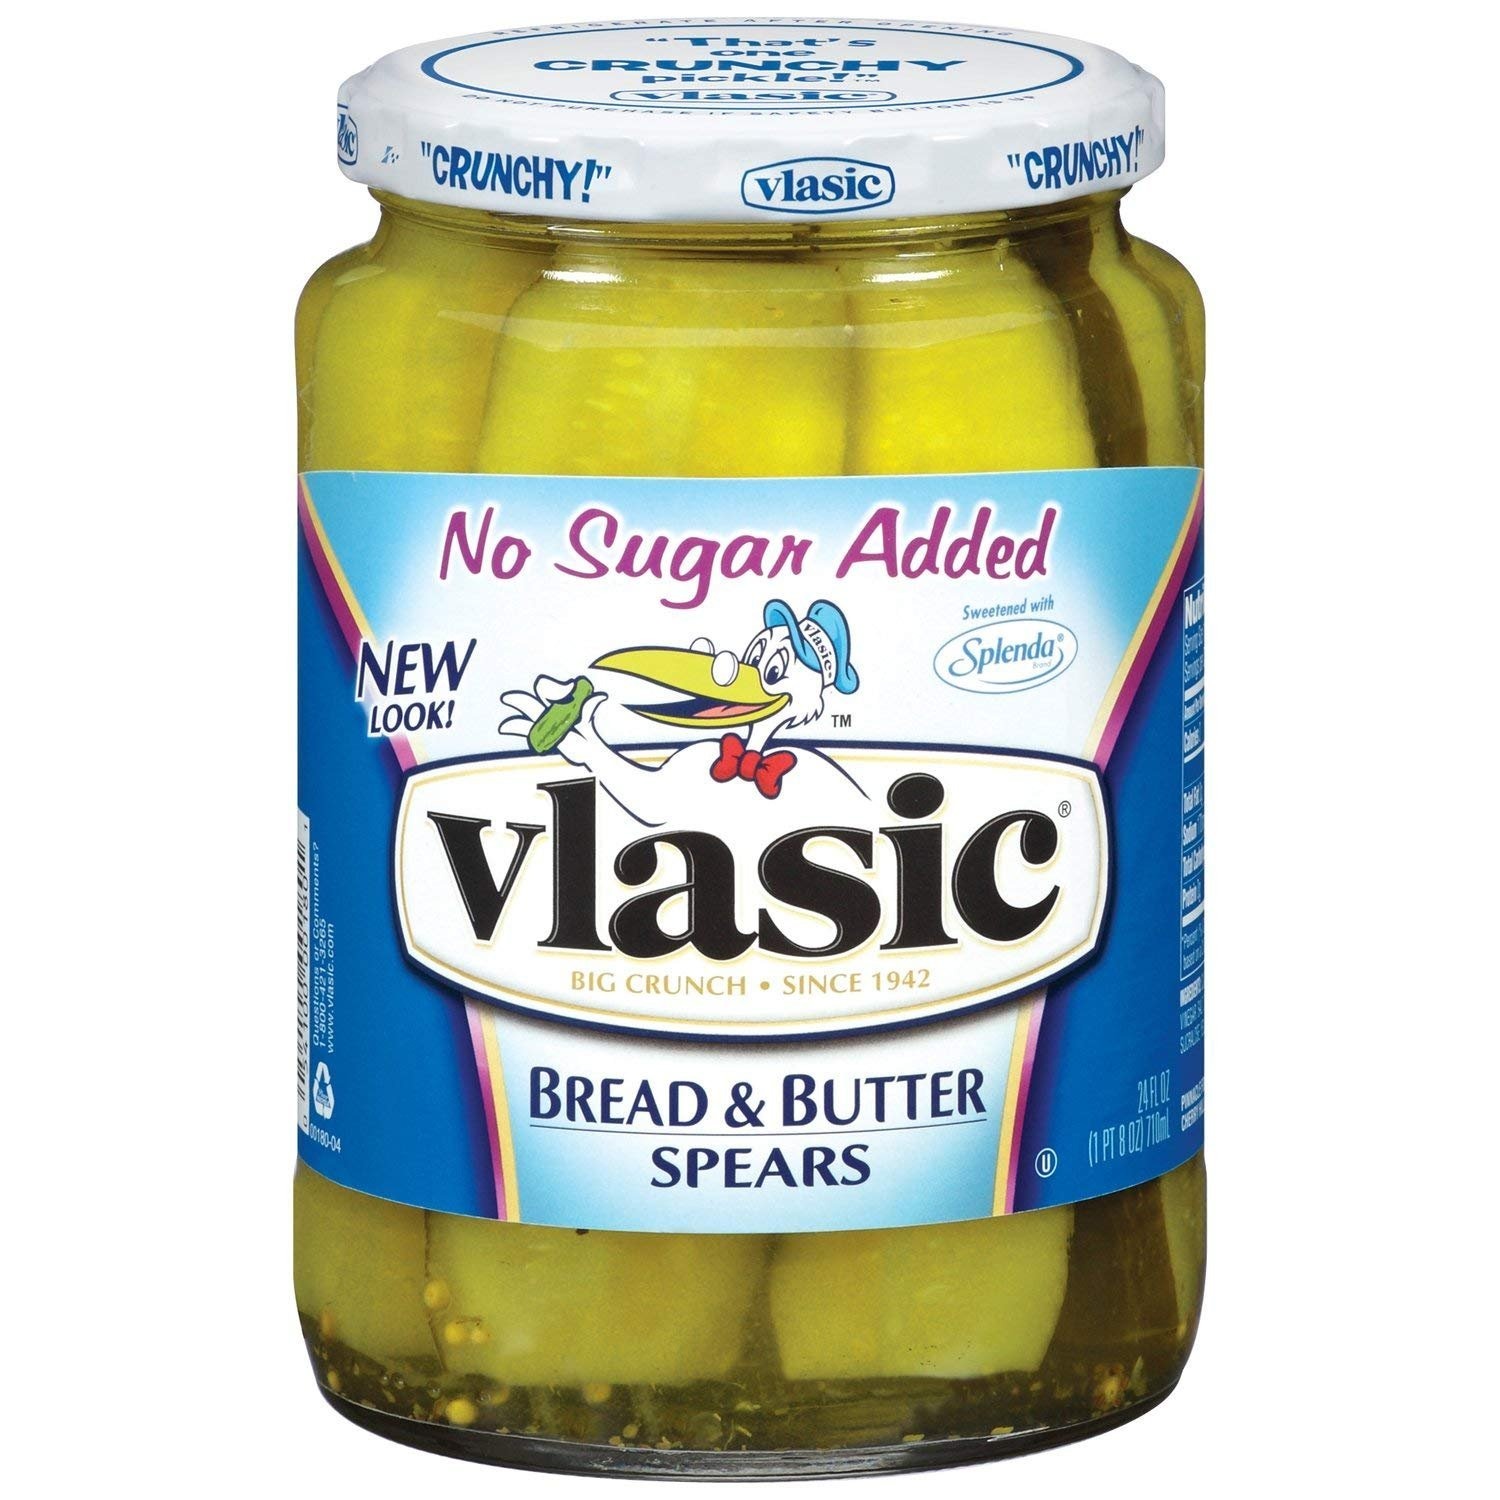
Item Name: Vlasic No Sugar Added Bread and Butter Pickle Spears, Keto Friendly, 6 - 24 Ounce (Pack of 6)
Bullet Point 1: Six 24 fl oz jars of Vlasic No Sugar Added Bread and Butter Pickle Spears
Bullet Point 2: Perfectly crunchy bread and butter spears made with a one-of-a-kind secret recipe
Bullet Point 3: Vlasic's bread and butter pickles deliver a tart and mildly sweet flavor
Bullet Point 4: No sugar added pickles
Bullet Point 5: Packaged in a resealable jar to lock in flavor and keep pickles crunchy
Bullet Point 6: Now with a new look
Value: 144.0
Unit: Fl Oz

Price: 2.18